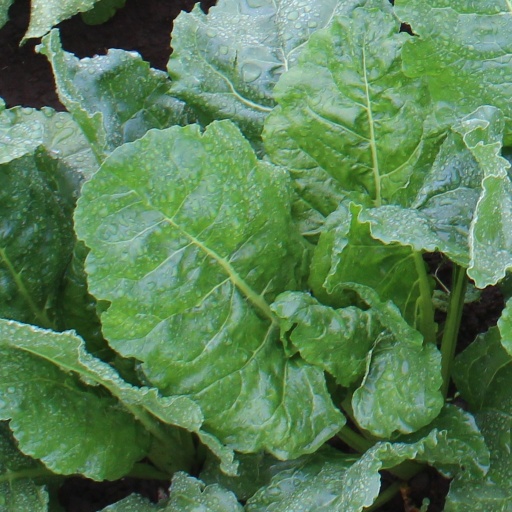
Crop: sugar beet